Pupfish

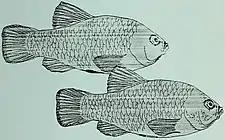
Warm Springs pupfish recovery plan art

The common name is said to derive from the mating habits of the males, whose activities vaguely resemble puppies at play; Carl L. Hubbs, a prominent ichthyologist and one of the first people to take an interest in them, coined the name after he observed their "playful" circling and tussling, which is actually the aggressive behavior of territorial males.